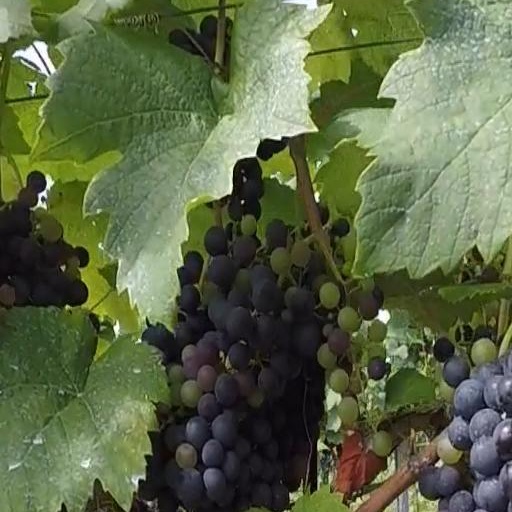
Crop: grape